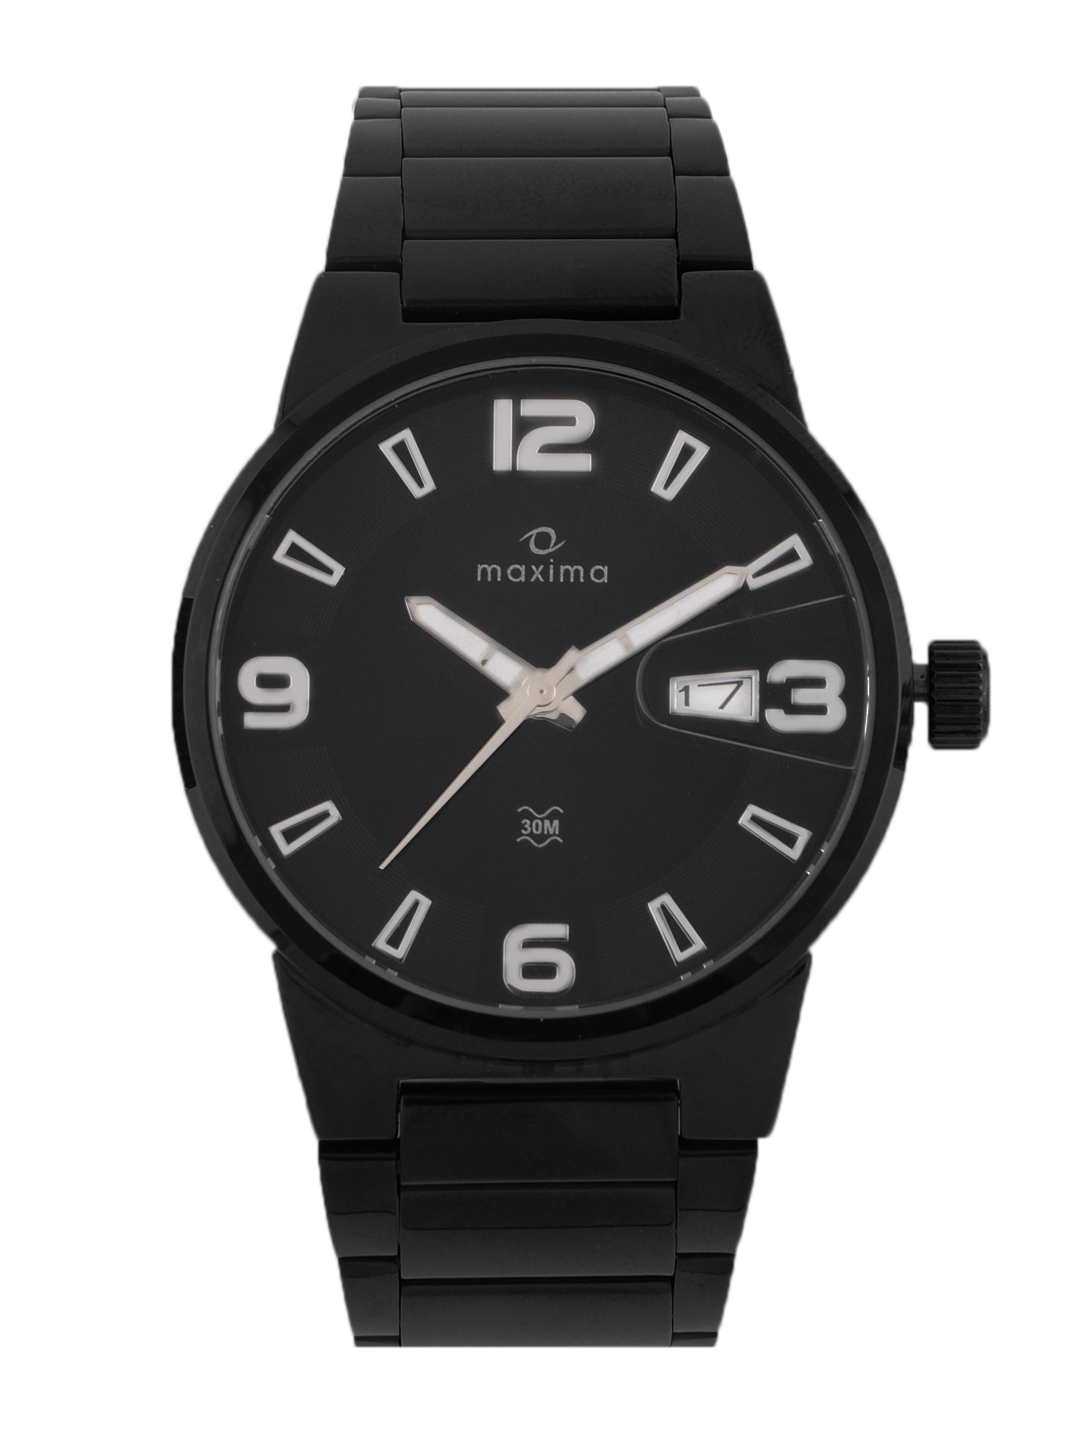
Maxima Men Black Attivo Watch
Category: Accessories / Watches / Watches
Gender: Men
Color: Black
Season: Winter 2016
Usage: Casual